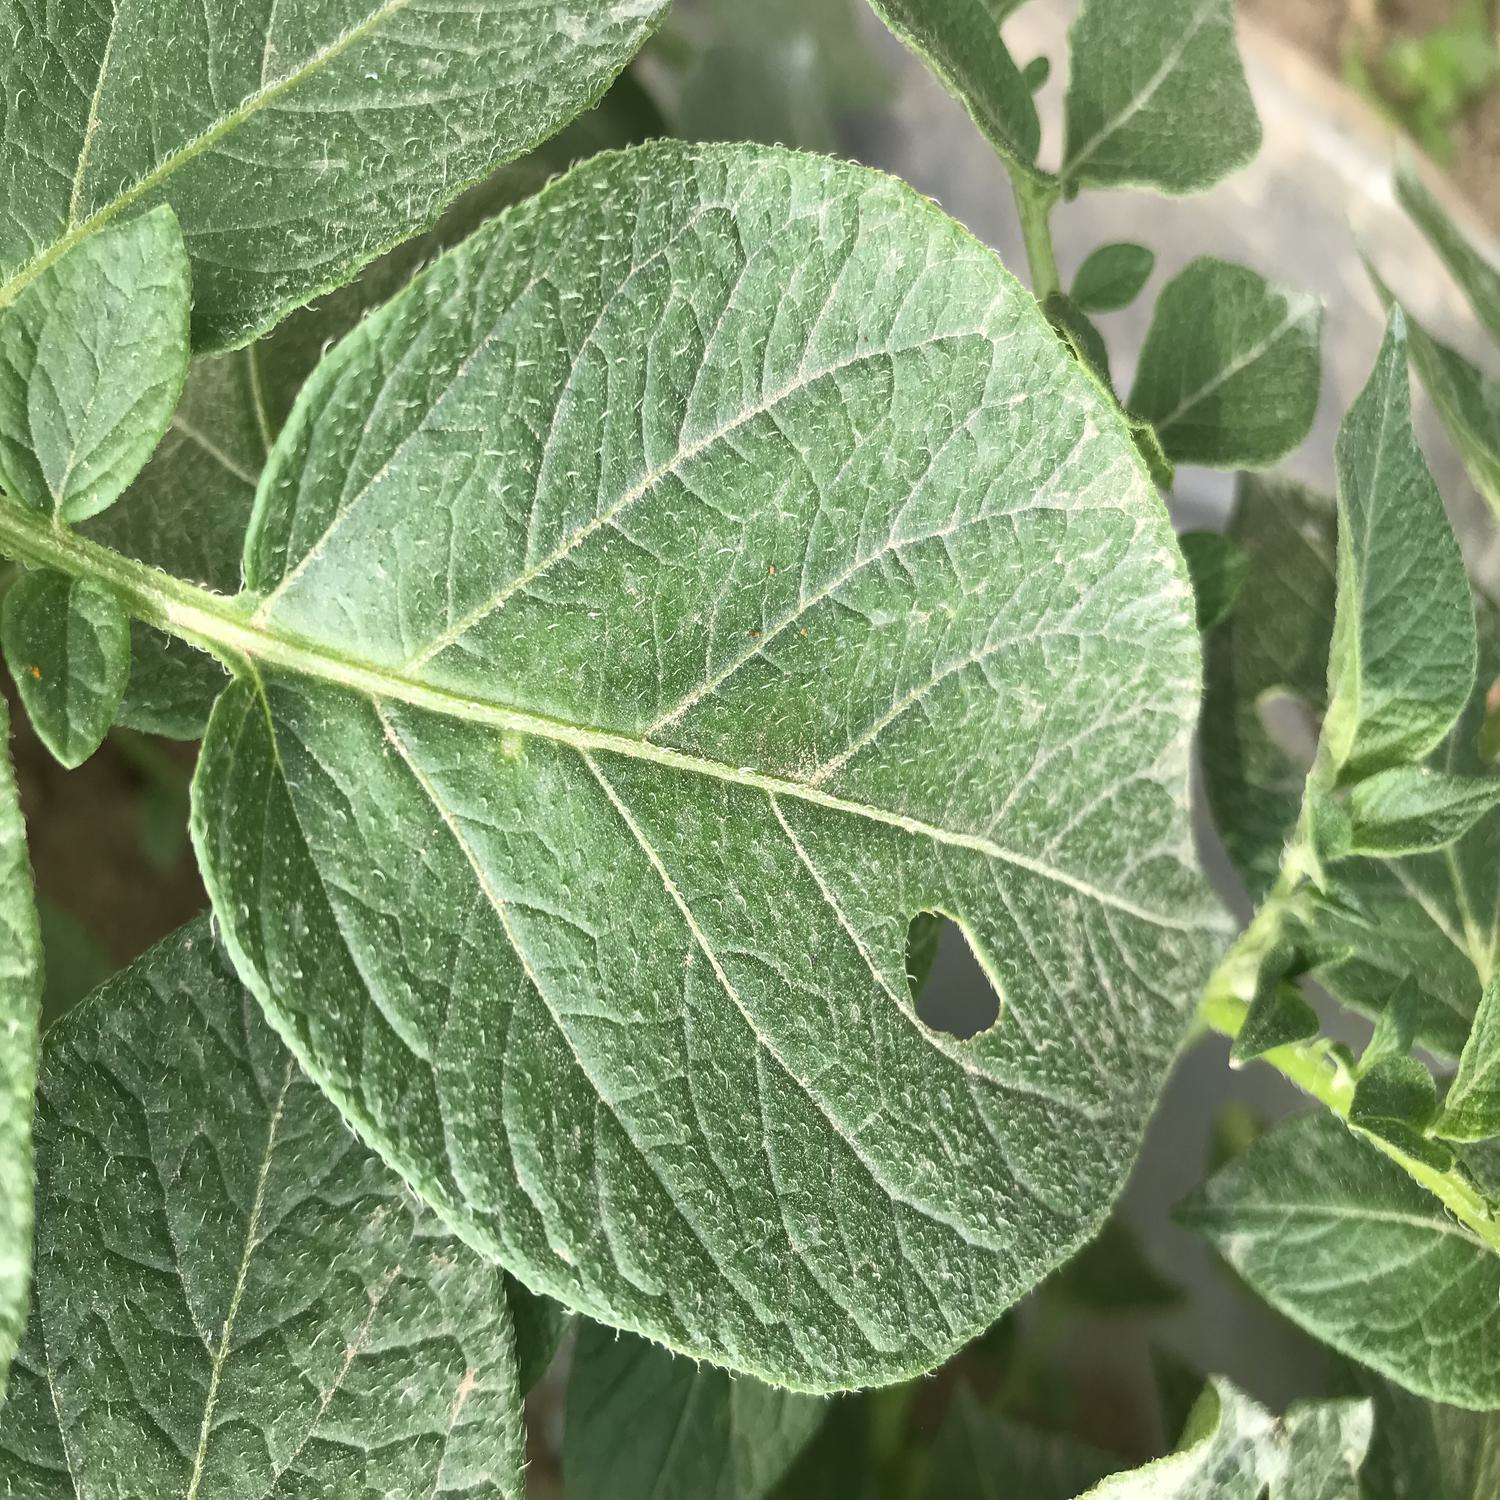
Label: Pest